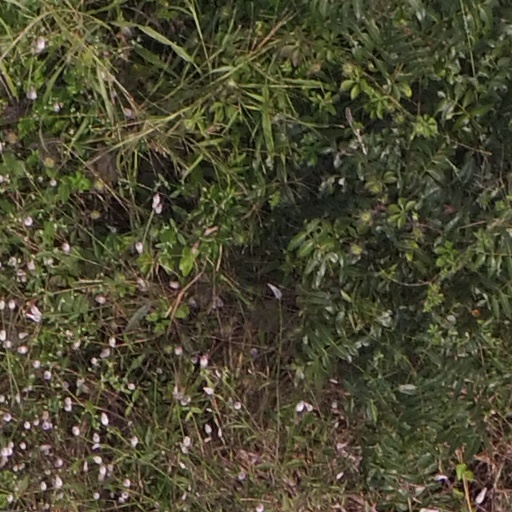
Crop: maize; corn